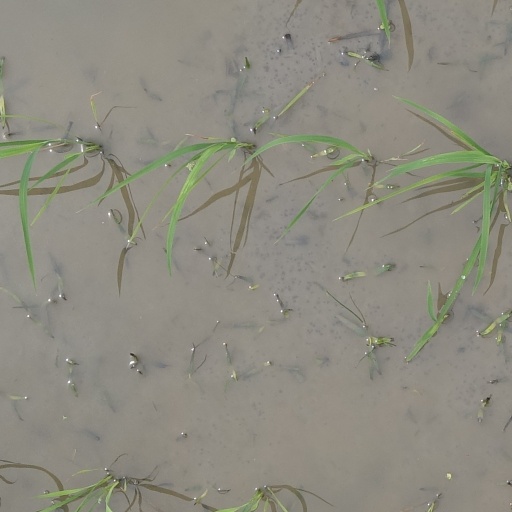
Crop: rice